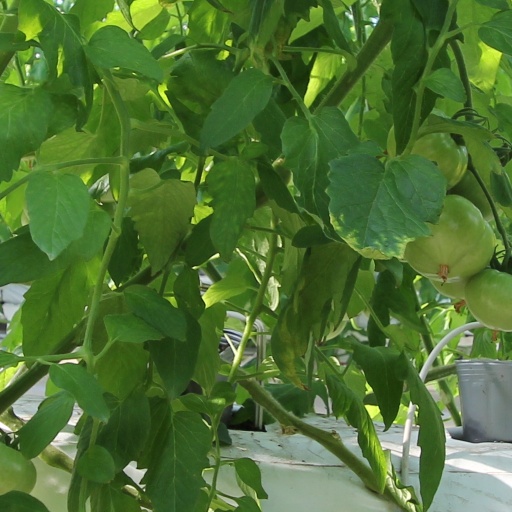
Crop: tomato